Suspended load

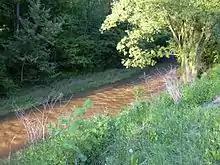
Sediment Transportation

The suspended load is one of the three layers of the fluvial sediment transportation system. The bed load consists of the larger sediment which is transported by saltation, rolling, and dragging on the riverbed. The suspended load is the middle layer that consists of the smaller sediment that's suspended. The wash load is uppermost layer which consist of the smallest sediment that can be seen with the naked eye; however, the wash load gets easily mixed with suspended load during transportation due to the very similar process. The wash load never touches the bed even outside of a current.